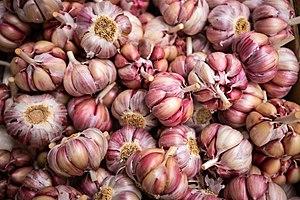
L'agriculture au Brésil ne représente qu'environ 5 % du PIB du pays, mais l'industrie agroalimentaire représente 1/4 du PNB et 40 % des exportations.